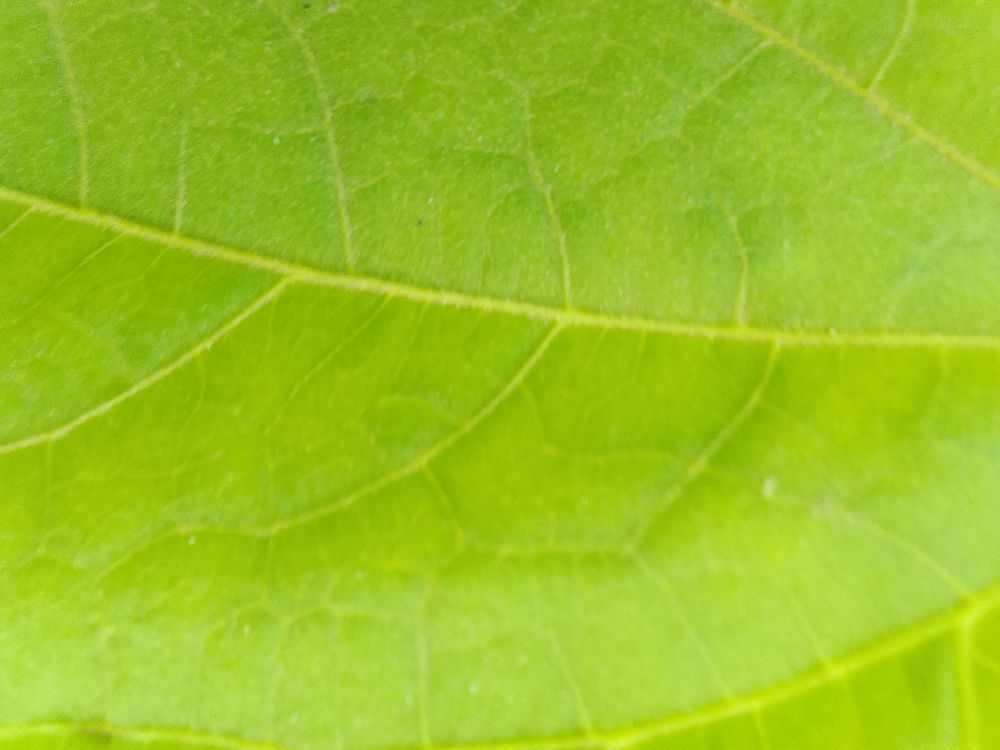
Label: healthy